Stolen Life (1998 film)

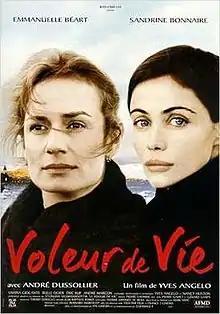
Film poster

Stolen Life (original title: Voleur de vie) is a 1998 French drama film directed and co-written by Yves Angelo and starring Emmanuelle Béart and Sandrine Bonnaire. It is based on a novel by Icelandic author Steinunn Sigurðardóttir.